Piolets d'Or

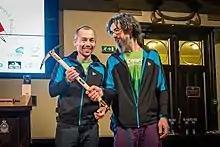
2017 winners Dmitry Golovchenko and Sergey Nilov with their "Golden Ice Axe"

The Piolets d'Or ("Golden Ice Axe") is an annual mountaineering and alpine climbing award organized by the (GHM), and previously with co-founder "Montagnes Magazine", since its founding in 1992. Golden ice axes are presented to the annual winners at a weekend awards festival based on their achievements in the previous year. It is considered mountaineering's highest honor and is referred to as the "Oscars of mountaineering".